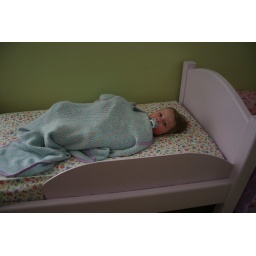
Sam getting ready to go to sleep in her big girl bed and room!